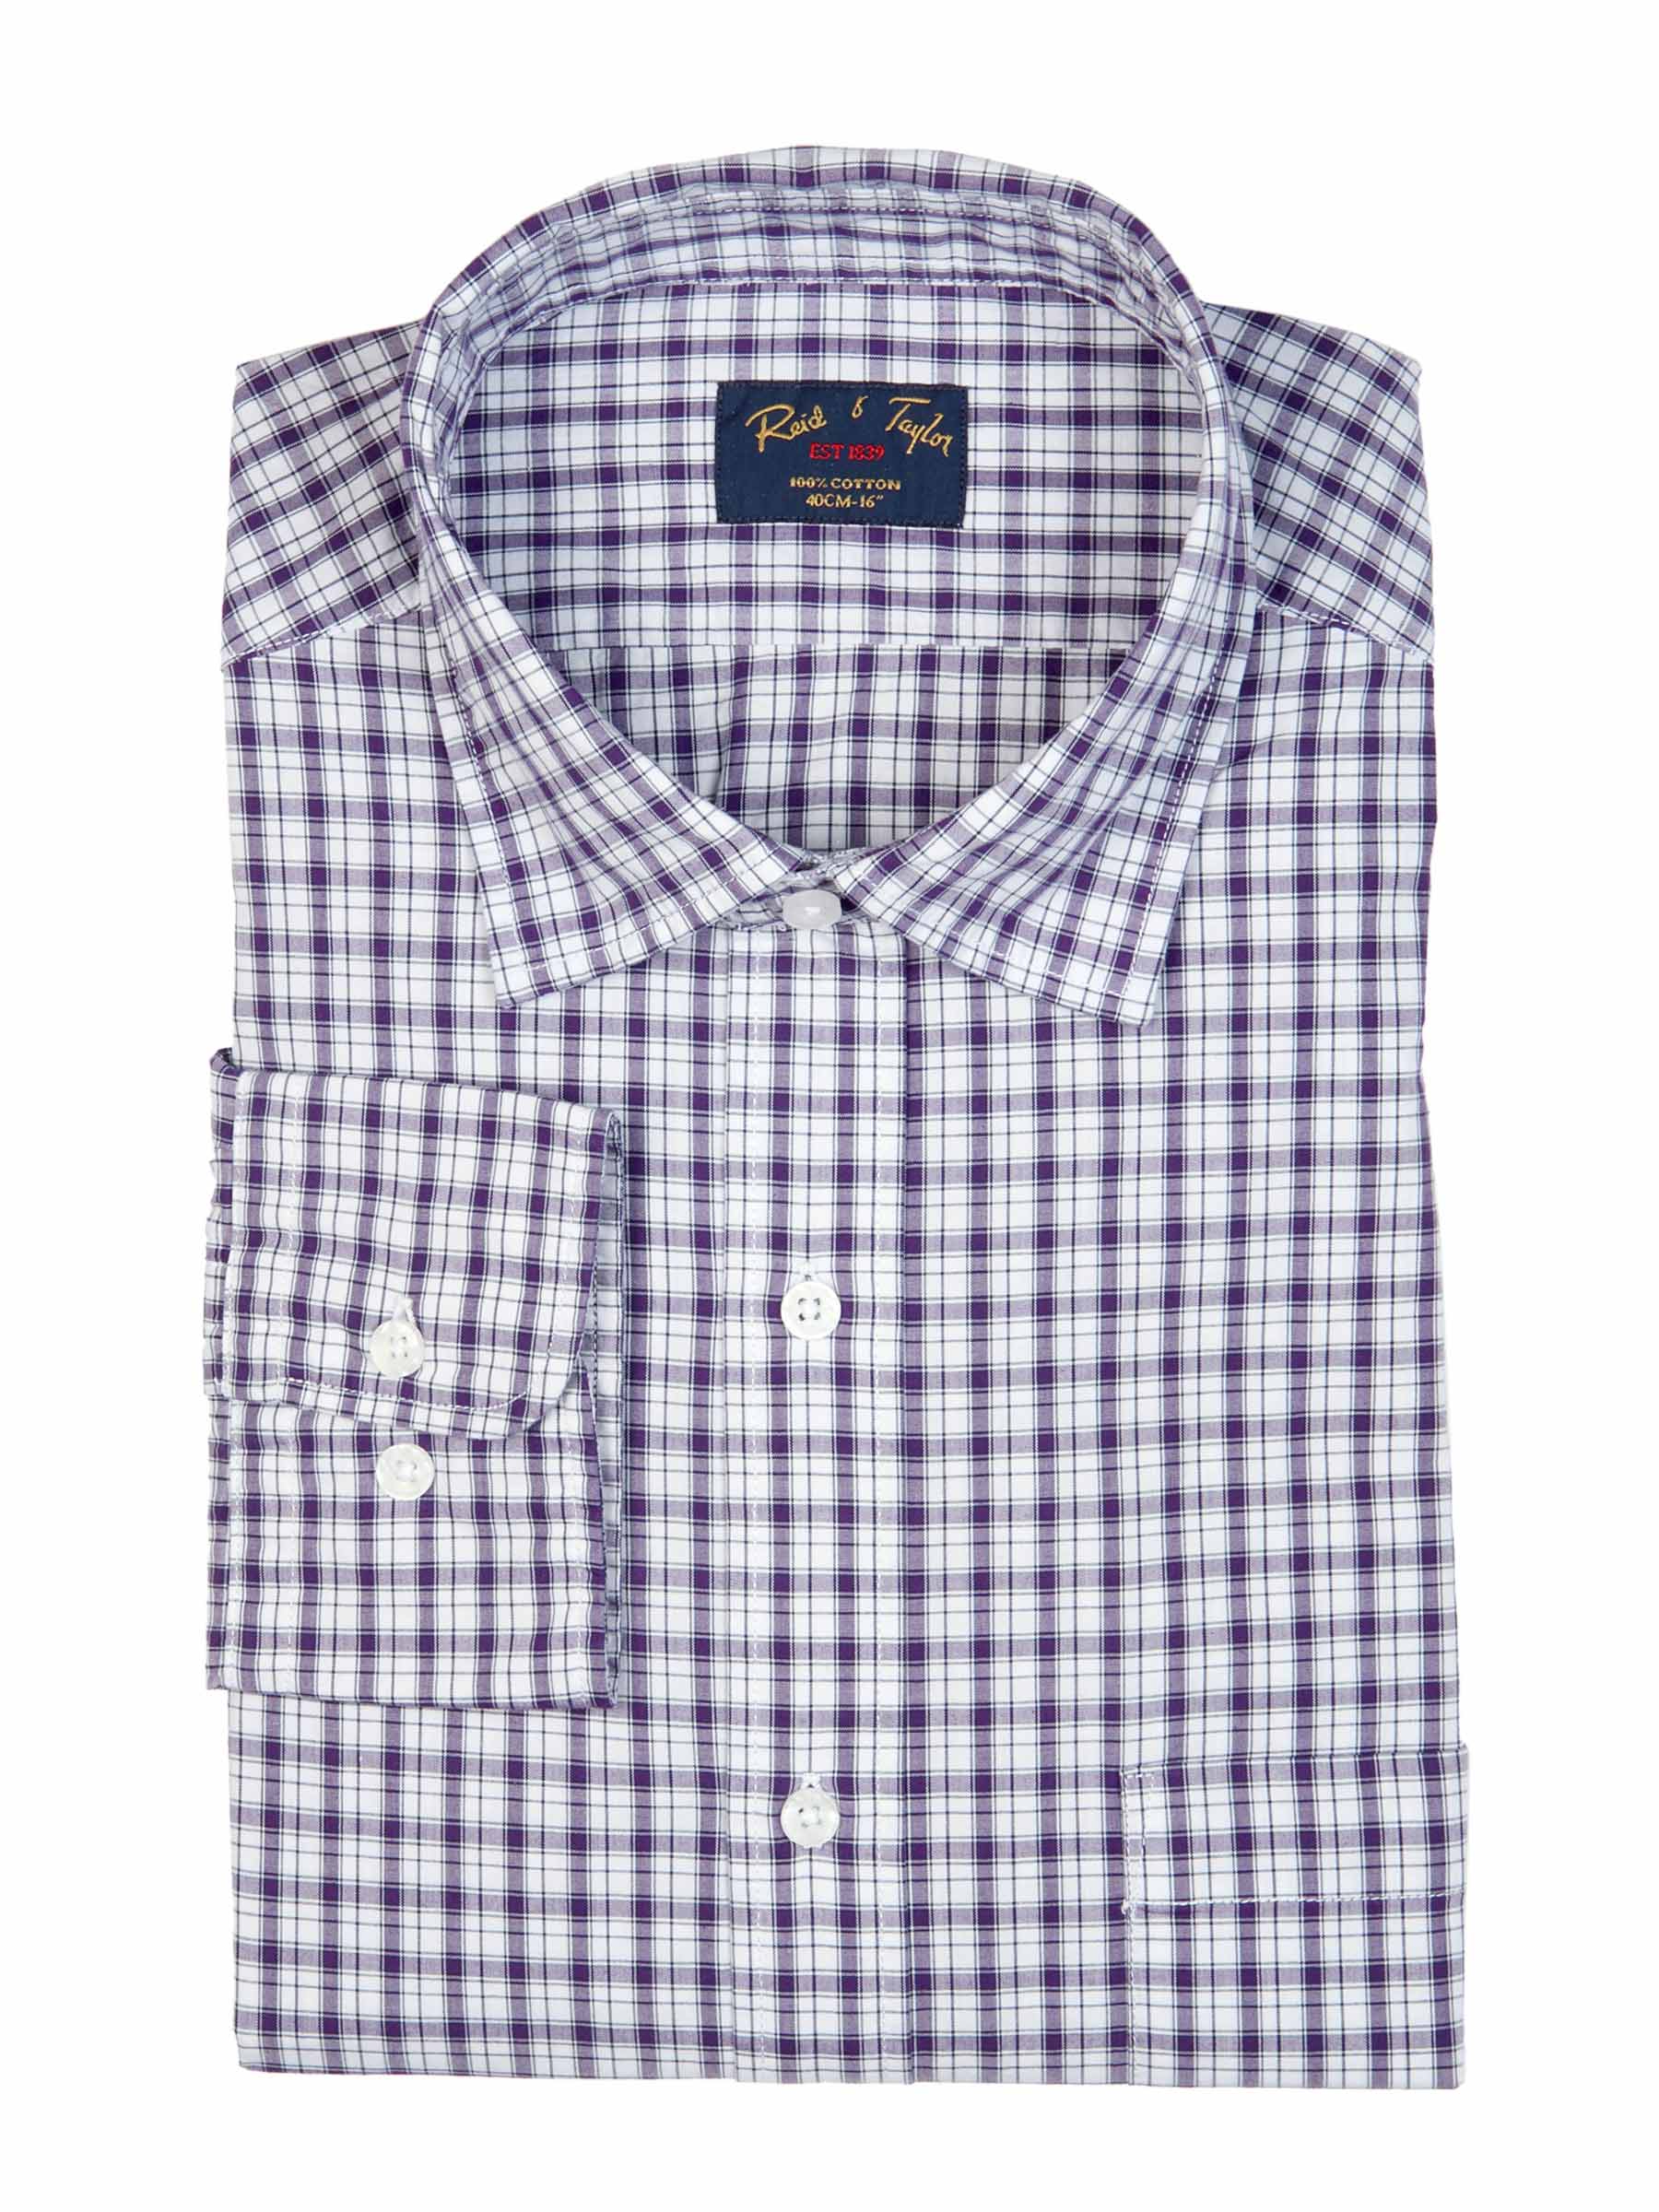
Reid & Taylor Men Check White Shirt
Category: Apparel / Topwear / Shirts
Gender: Men
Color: White
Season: Fall 2011
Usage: Casual